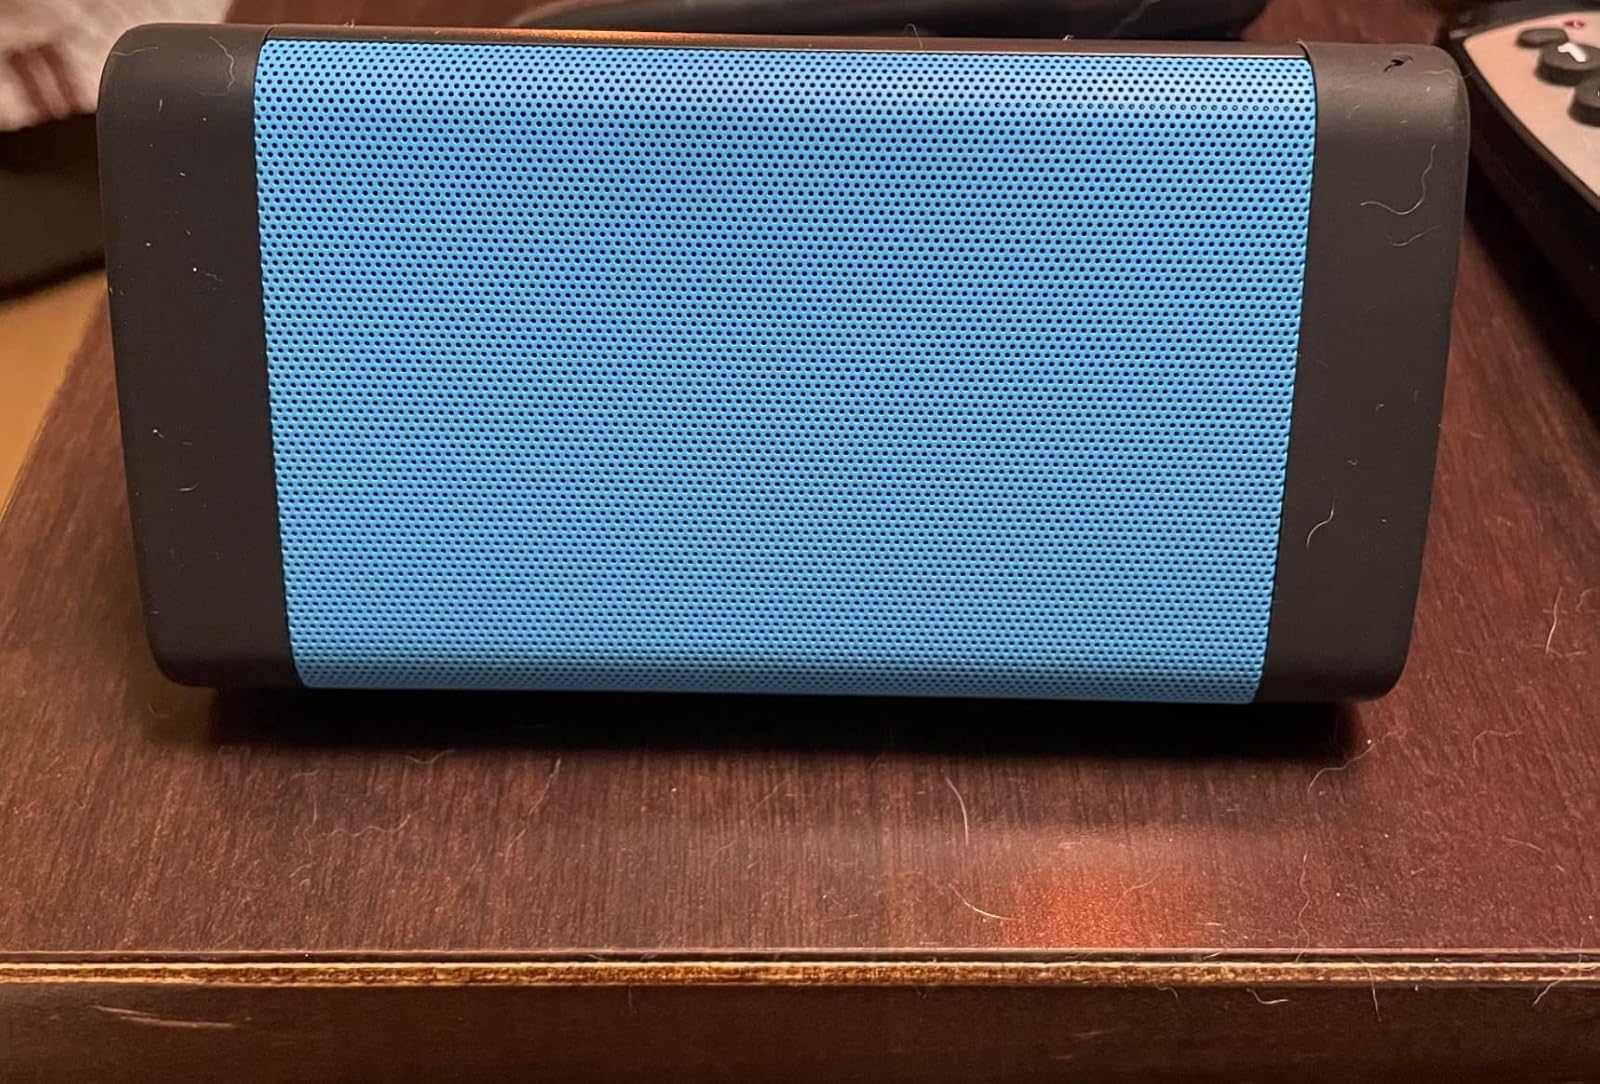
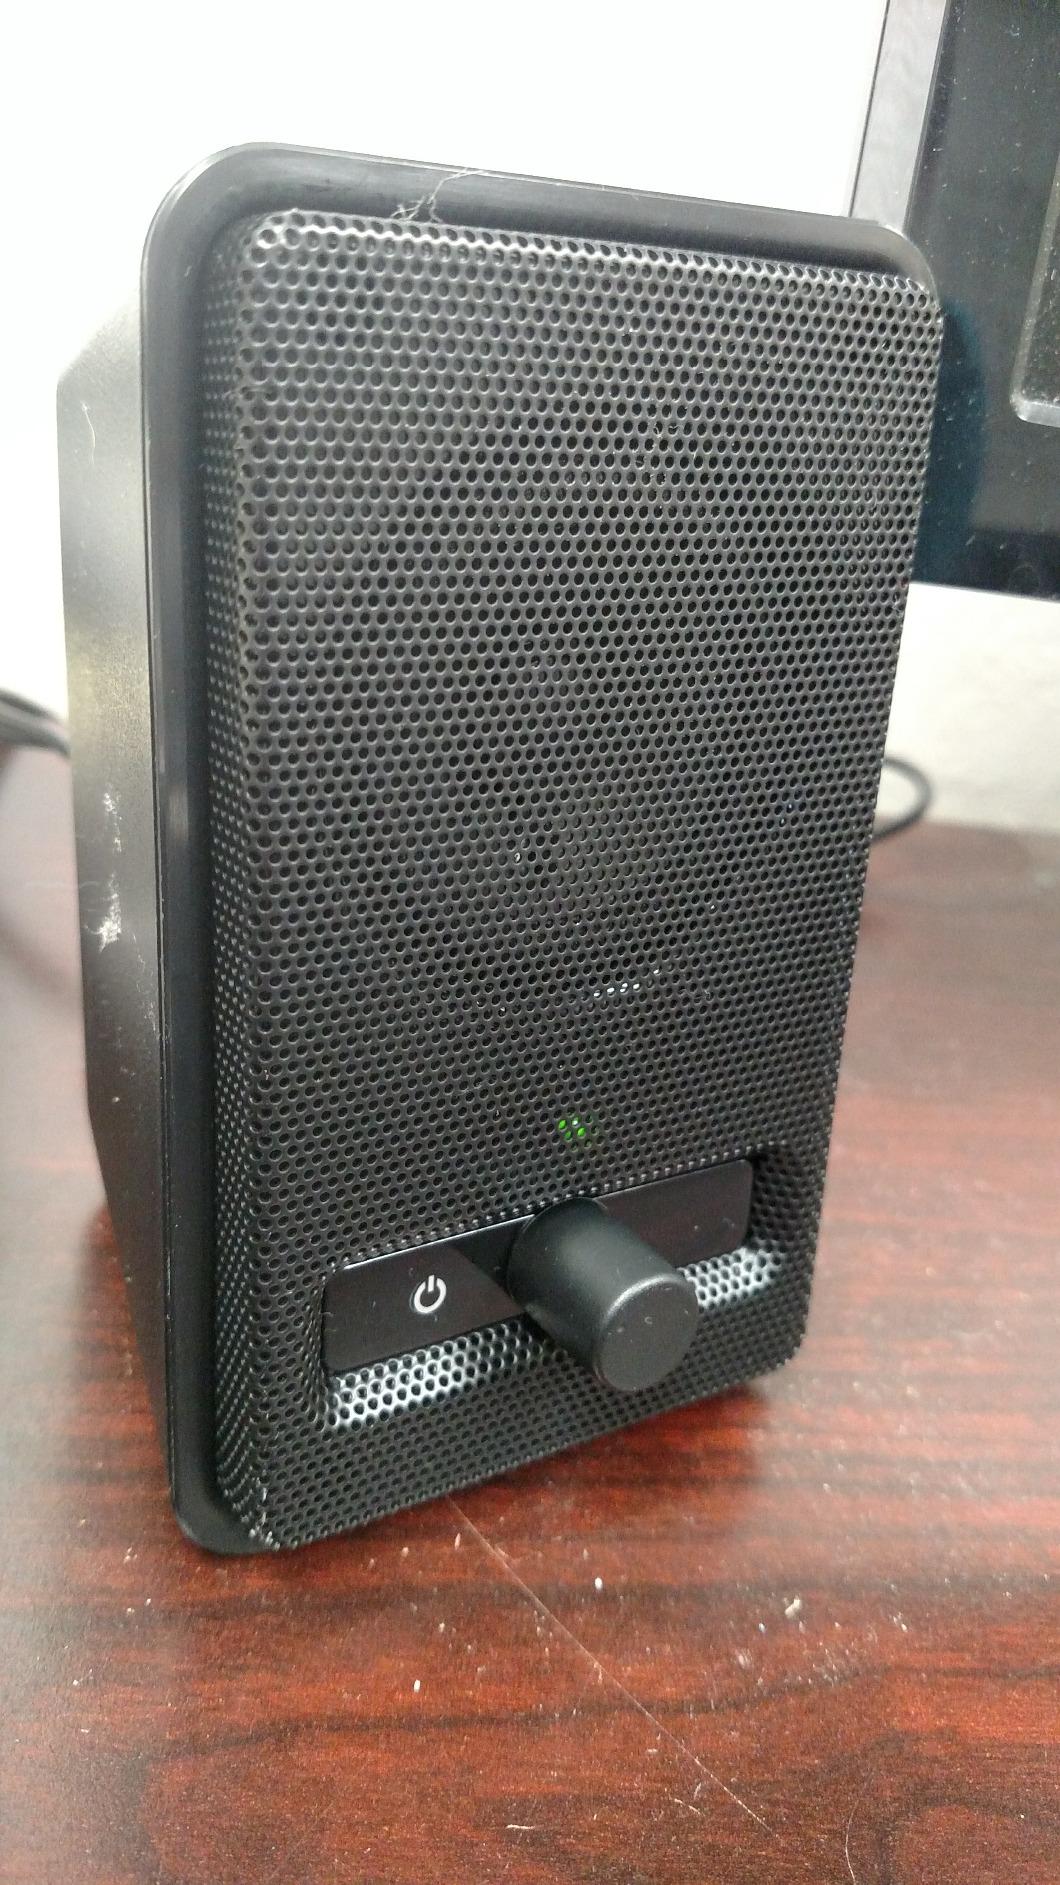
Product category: speaker
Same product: no